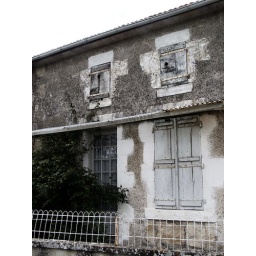
tables and chairs worn by all of the dust